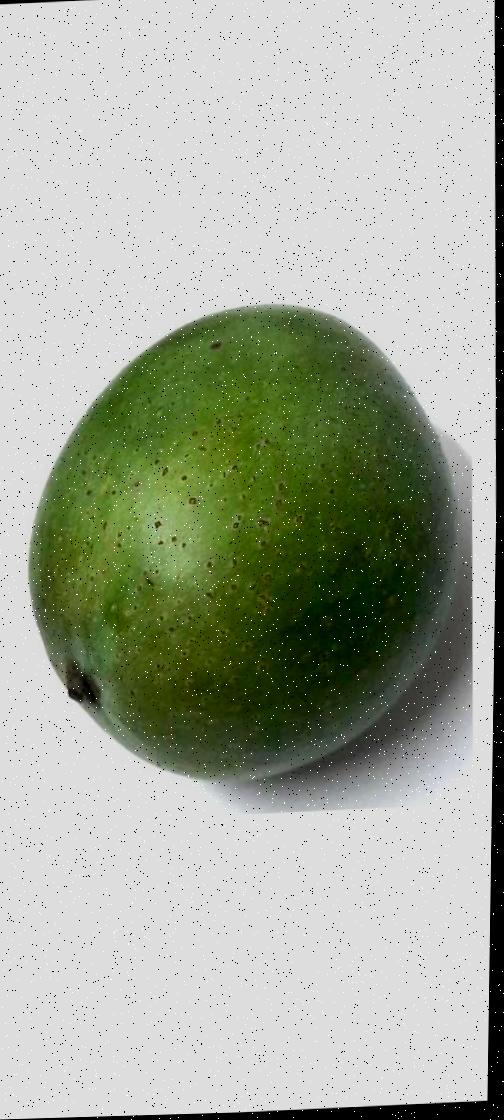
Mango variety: Ashshina Zhinuk